1936 Catalan coup attempt

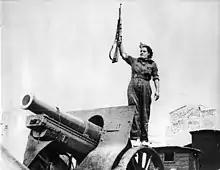
revolution in Barcelona, 1936

Estat Català was a Catalan nationalist organization which emerged in the early 1920s, distinct from other Catalanist groupings due to its extreme anti-establishment position and left-wing social outlook. Since the early 1930s EC was getting increasingly radical and adopted a militant stand; its uniformed paramilitary militia, the Escamots, were outlawed following a series of violent episodes. In the mid-1930s EC founded ERC alongside other Republican parties and formed its radical, left wing. Having left Esquerra in May 1936 the party regained its fully independent status and became the key vehicle of revolutionary Catalan nationalism. It was soon merged with two other, smaller and equally radical parties of Catalanist left: Nosaltres Sols! and Partit Nacionalista Català. The command layer of the united organization was formed by the EC leader , the former NS! chief, an ideologue Manuel Blasi, and the former president of PNC . The integration process was still ongoing when in July 1936 Spain was rocked by the military coup d'etat.